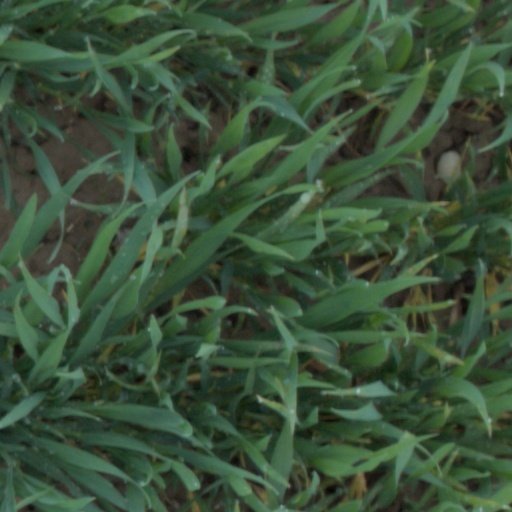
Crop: wheat